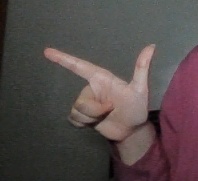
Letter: yaa